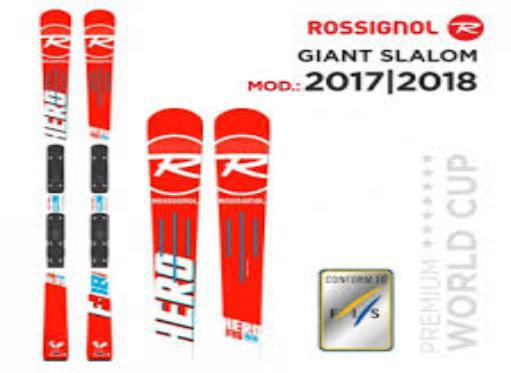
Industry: Sports